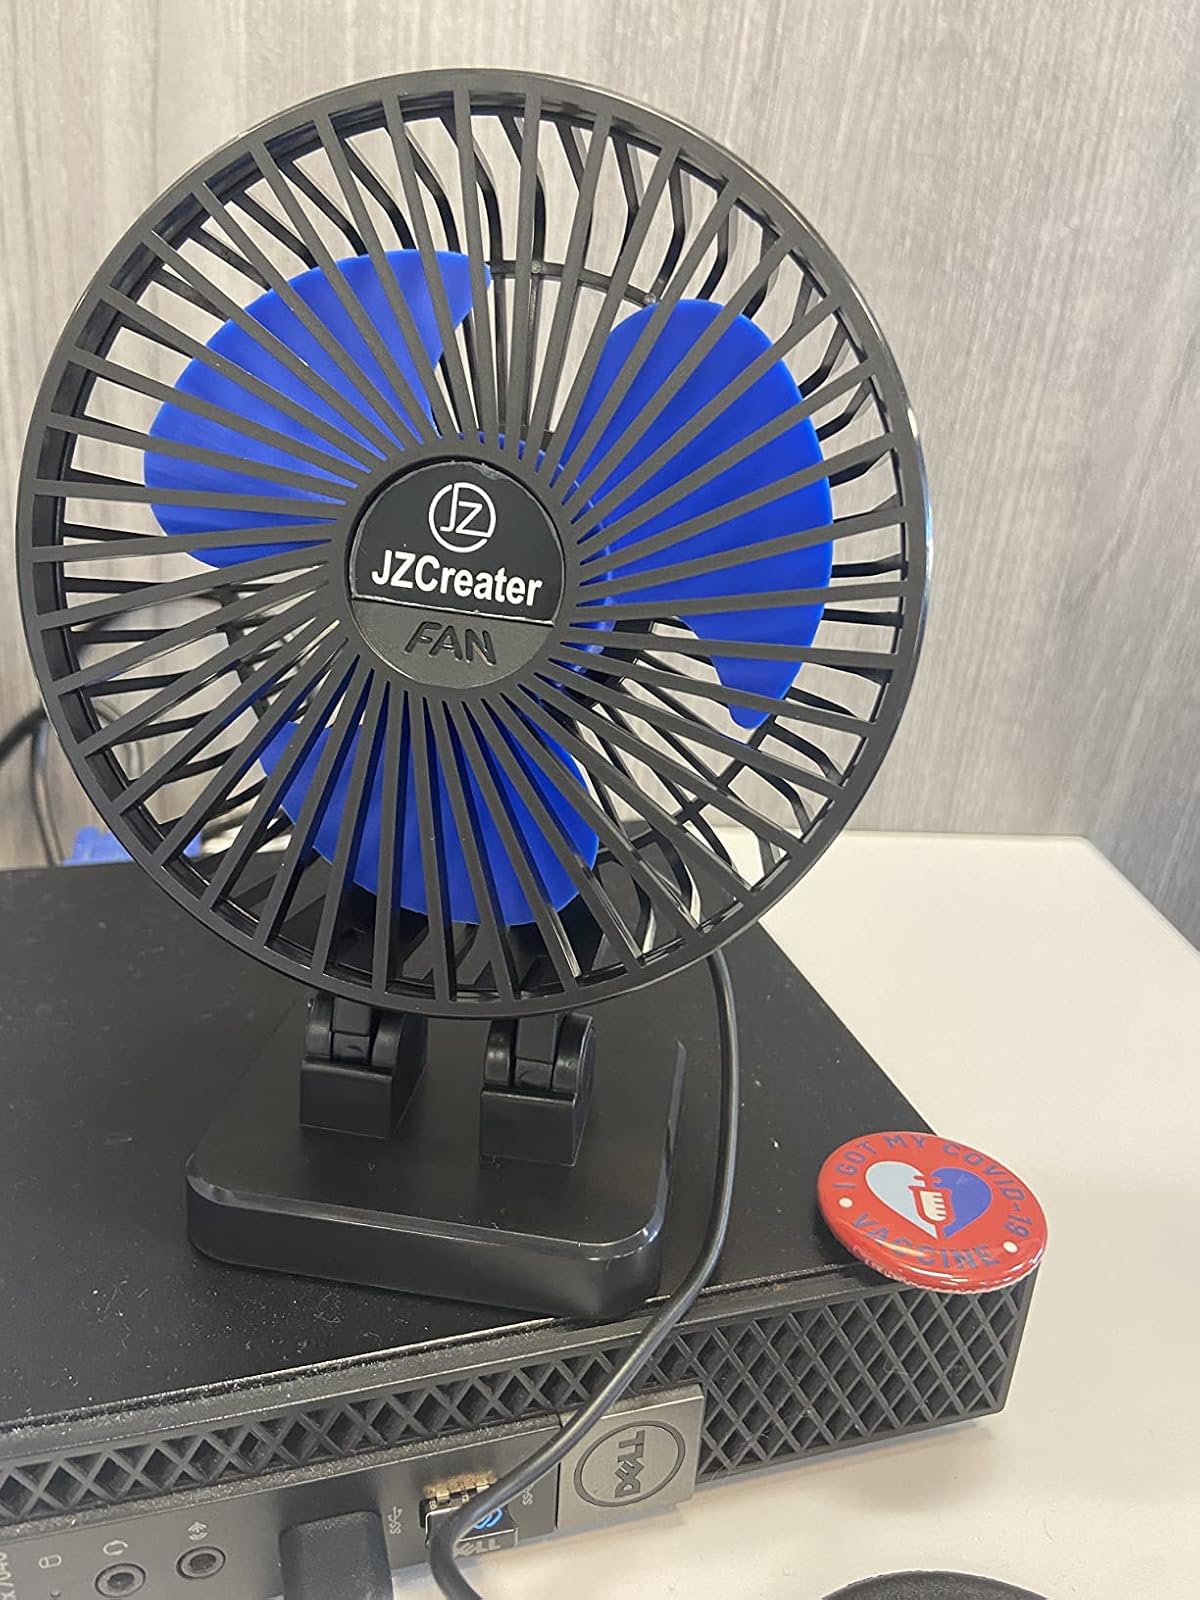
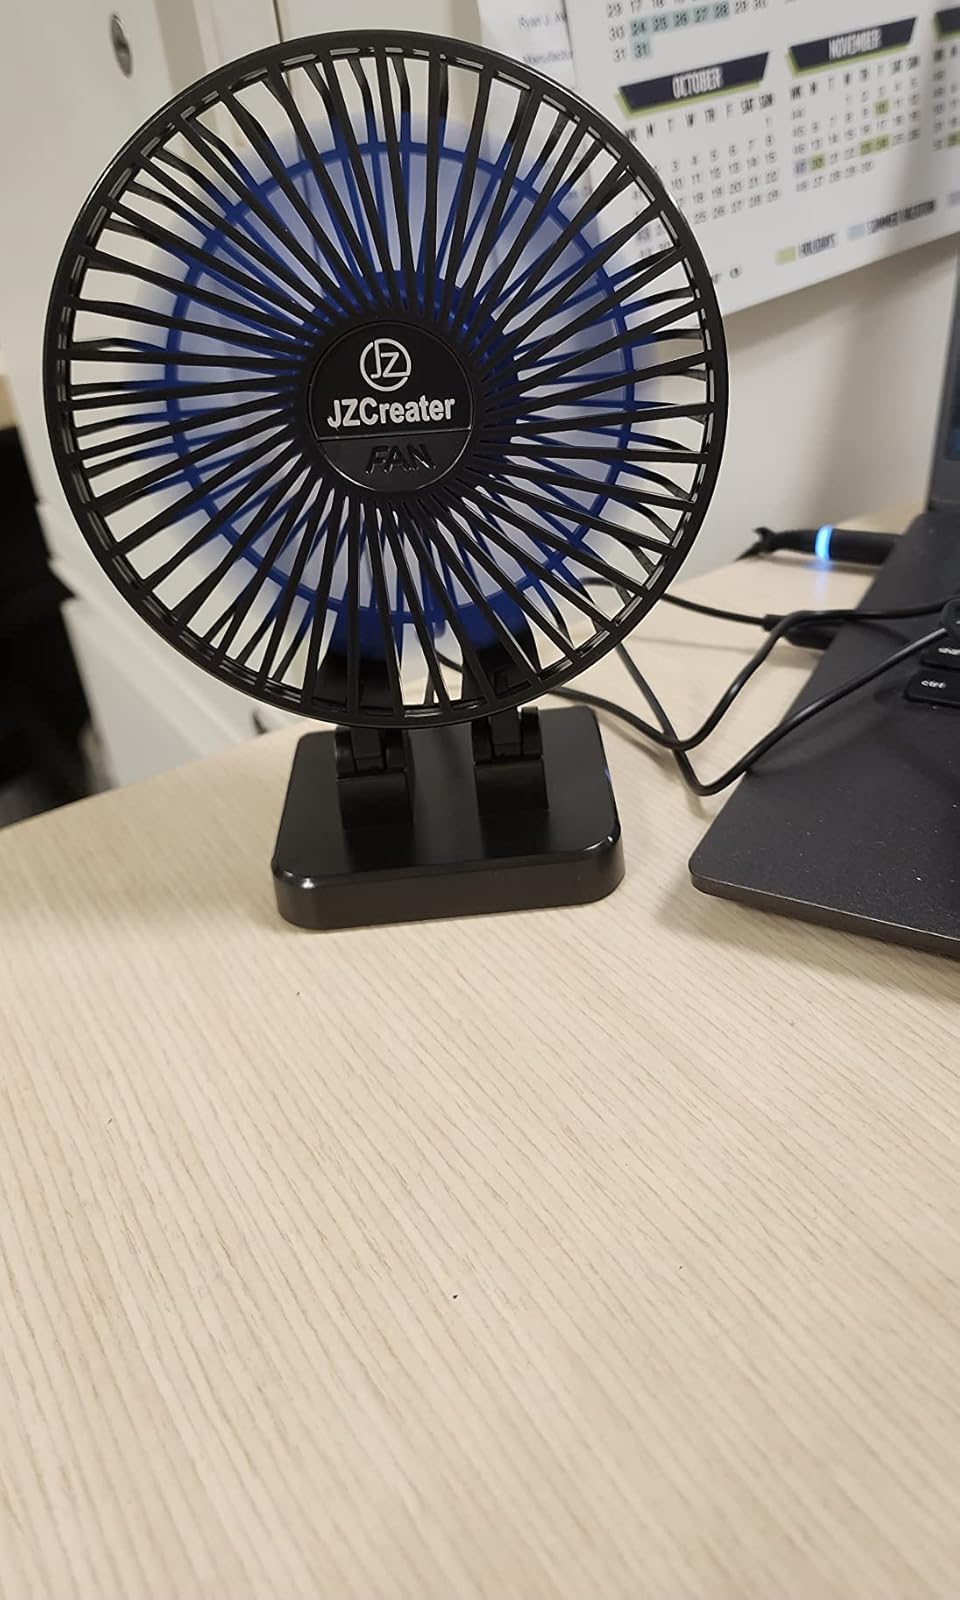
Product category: fan
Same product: yes